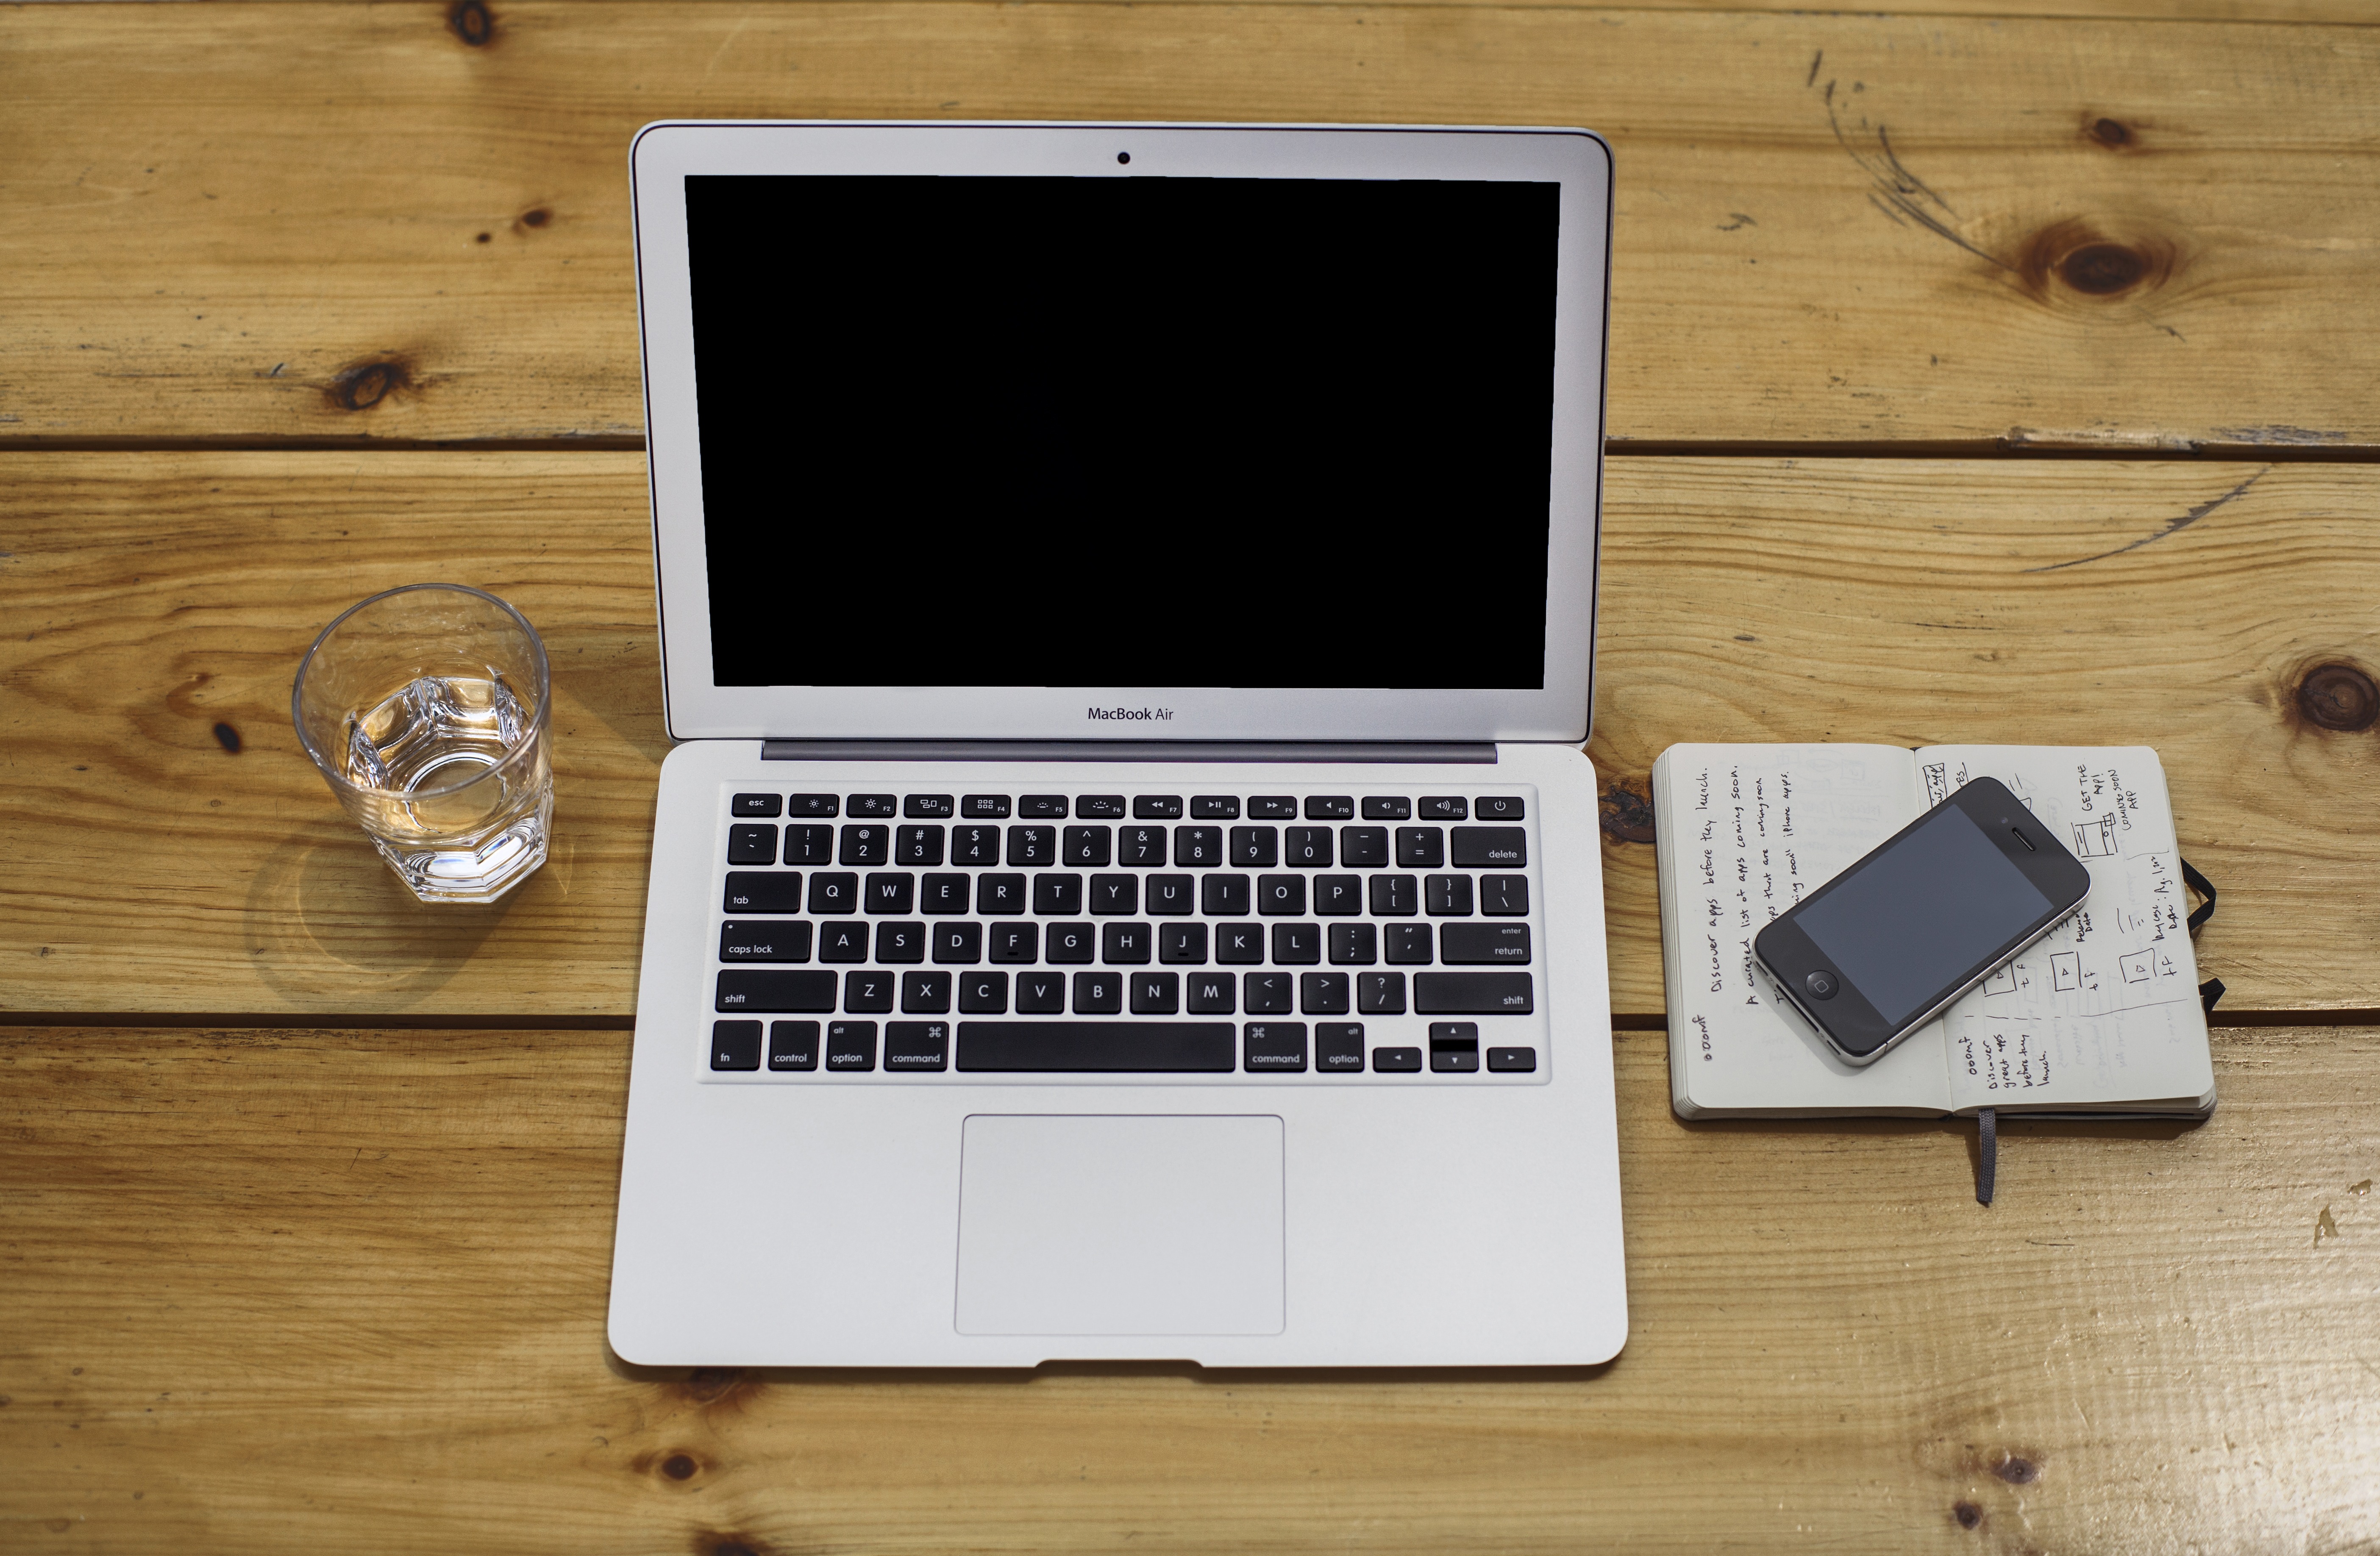
laptop, iphone, desk, notebook, computer, smartphone, writing, work, apple, working, table, water, wood, technology, glass, notepad, office, business, apple inc, workstation, blogging, home office, macbook air, author, multimedia, cell, blog, portable device, personal computer, office job, electronic device, computer hardware, personal computer hardware